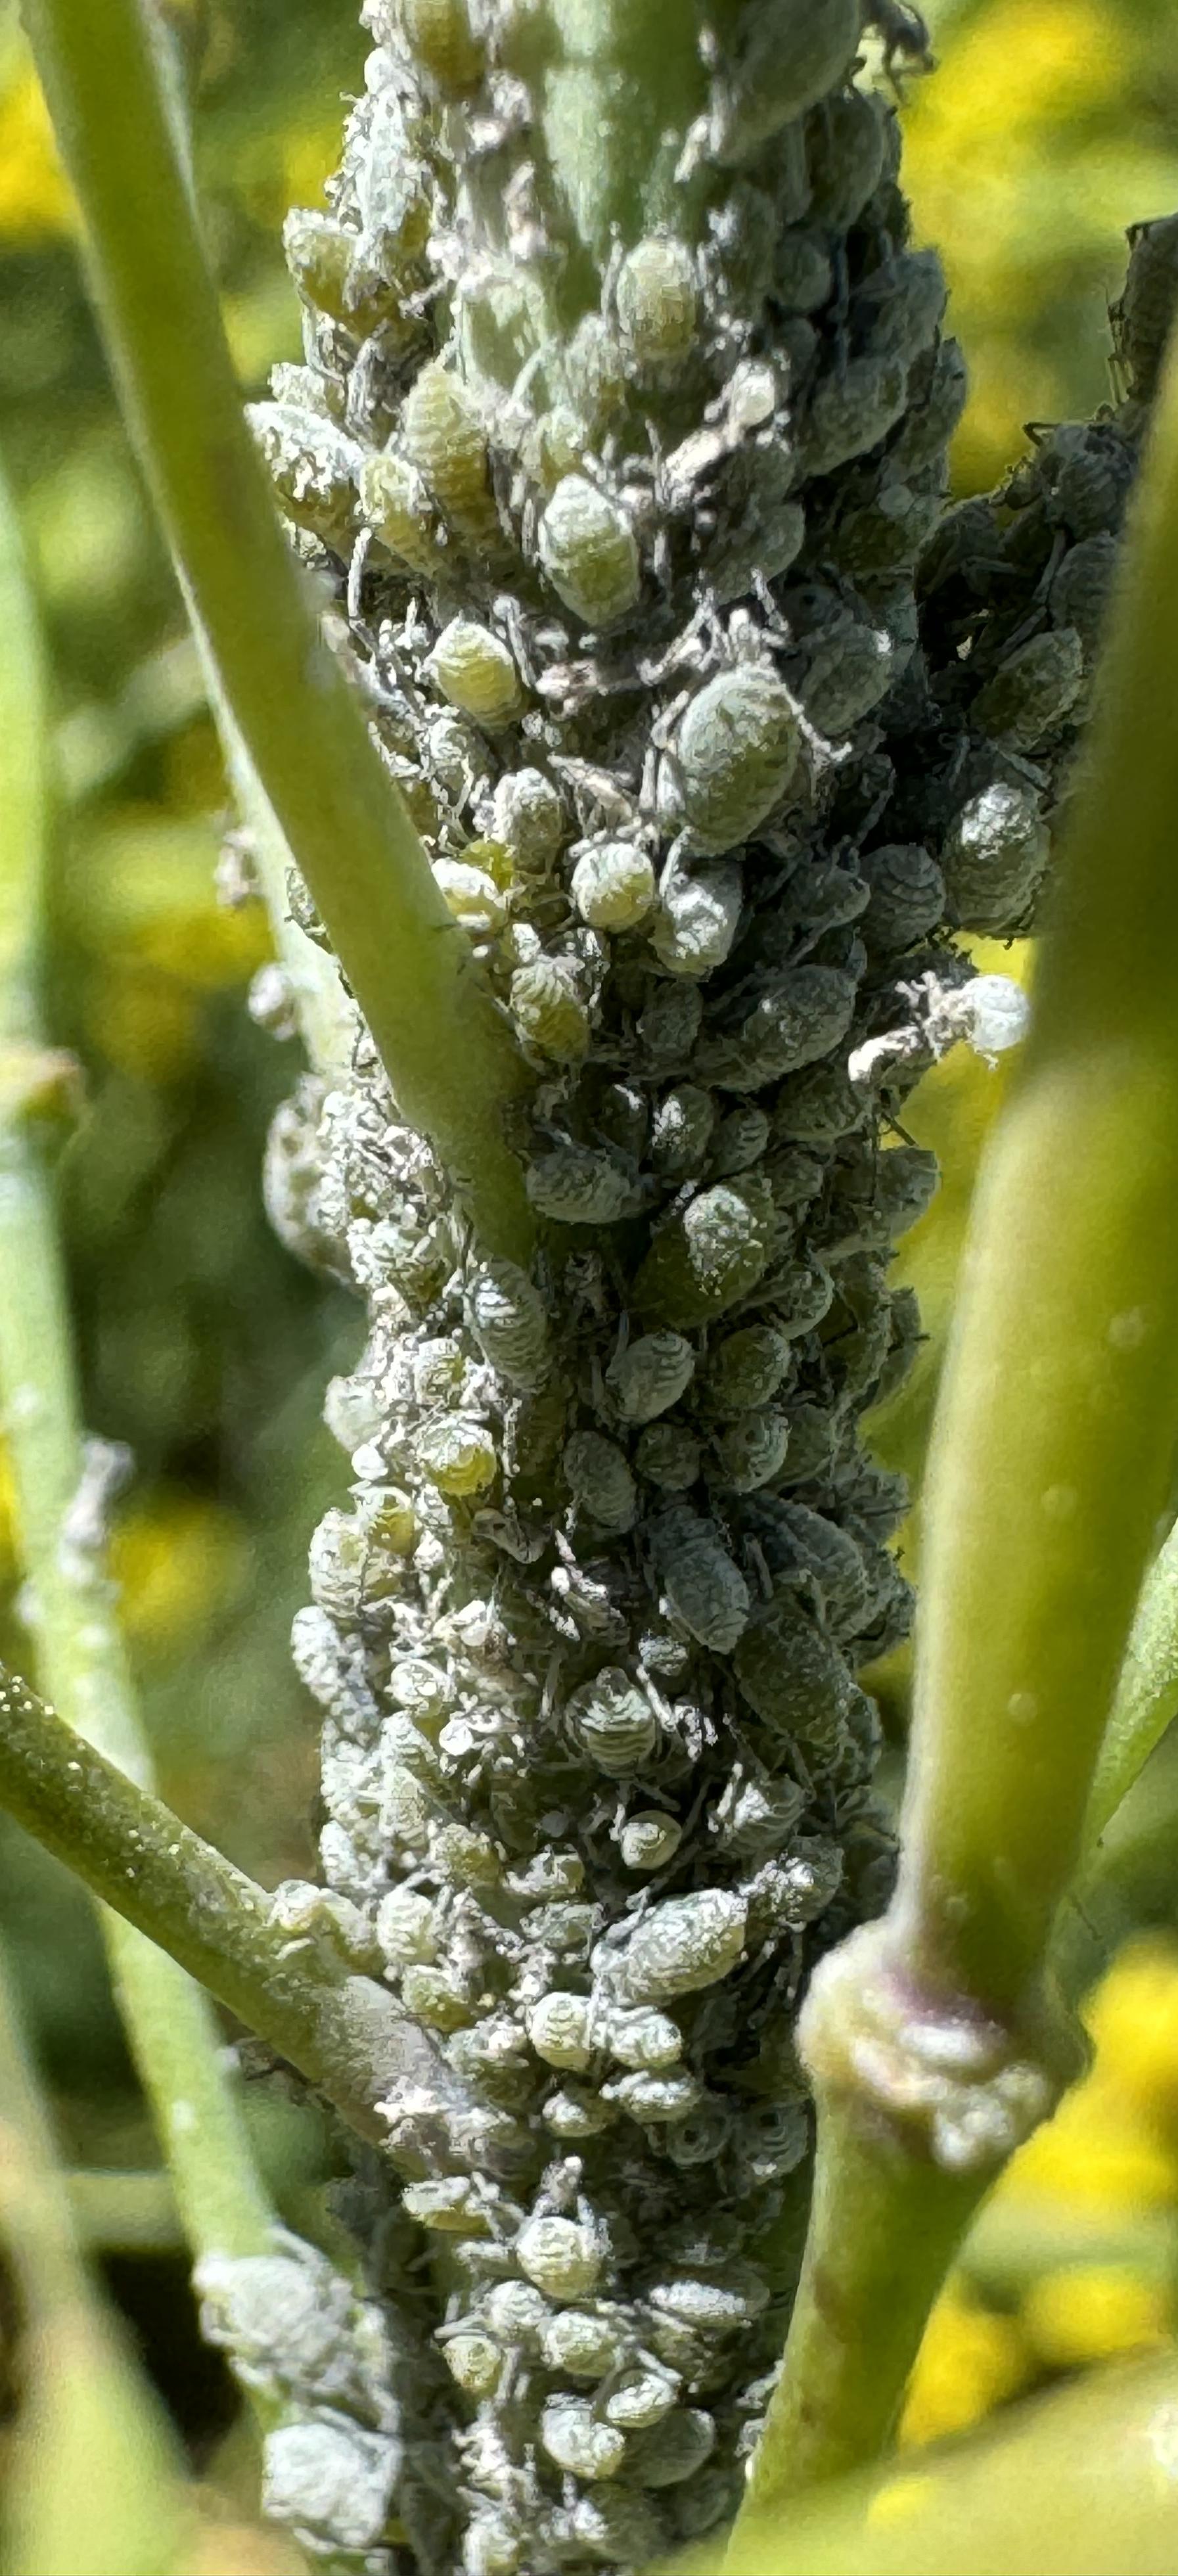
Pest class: cabbage_aphid